Kit Miyamoto

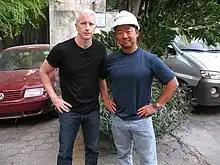
Miyamoto with journalist Anderson Cooper

Miyamoto was elected as a chair of the California Seismic Safety Commission in October 2020. He has formerly served as a seismic safety commissioner for eight years where he has advocated for increased resiliency in California.